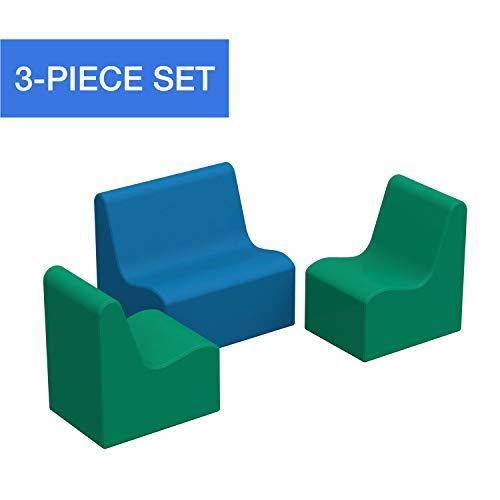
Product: FDP SoftScape Wave Preschool Chair and Sofa Seating Set, Play Soft Supportive Foam Furniture for Kids for Bedrooms, Playrooms, Classrooms - Contemporary (3-Piece)
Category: Home & Kitchen | Furniture | Kids' Furniture
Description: SOFT SEATING AREA — Set of 2 kids' chairs and 1 sofa with high-density foam and sleek curves for creating a cozy sitting area; pair with additional Wave Sofa and Chairs to expand seating area.
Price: $279.54
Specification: Product Dimensions:         58 x 21 x 23.5 inches ; 16 pounds    |Shipping Weight: 17 pounds (View shipping rates and policies)|ASIN: B07X97WBF6|Item model number: 10469-CT